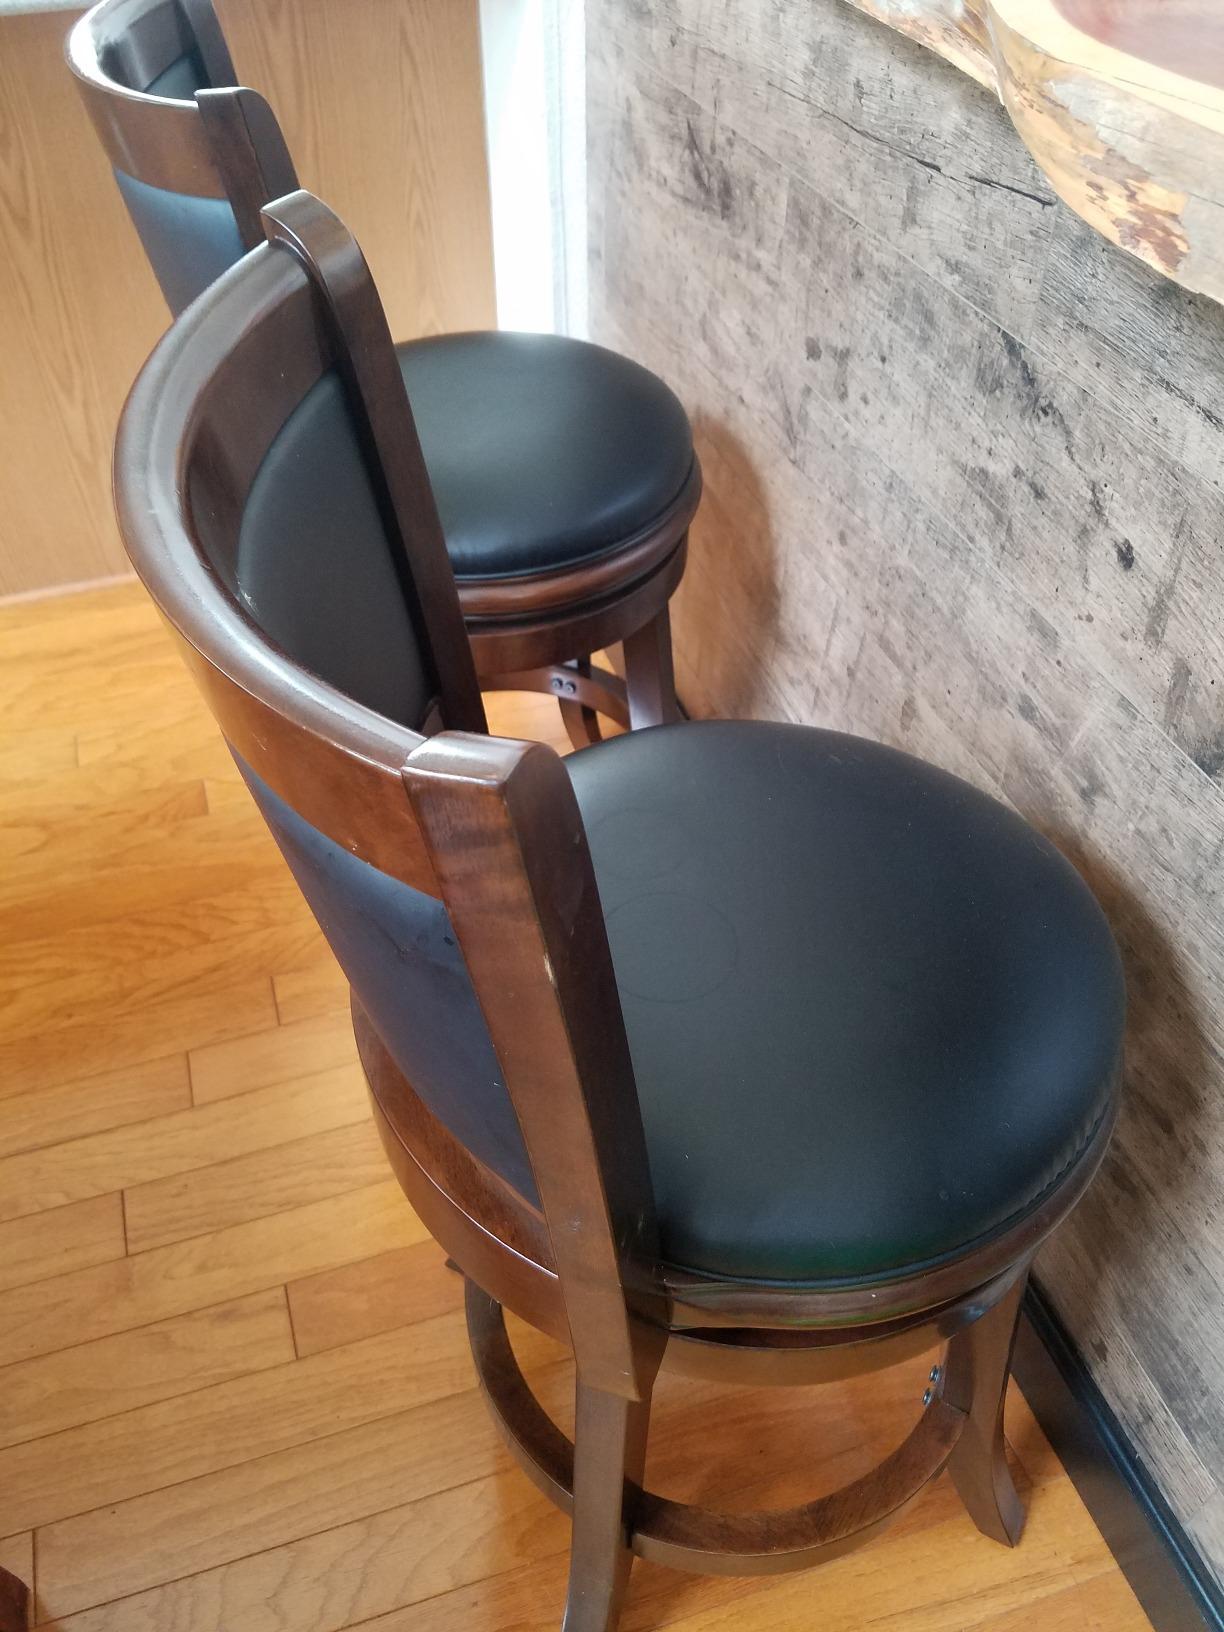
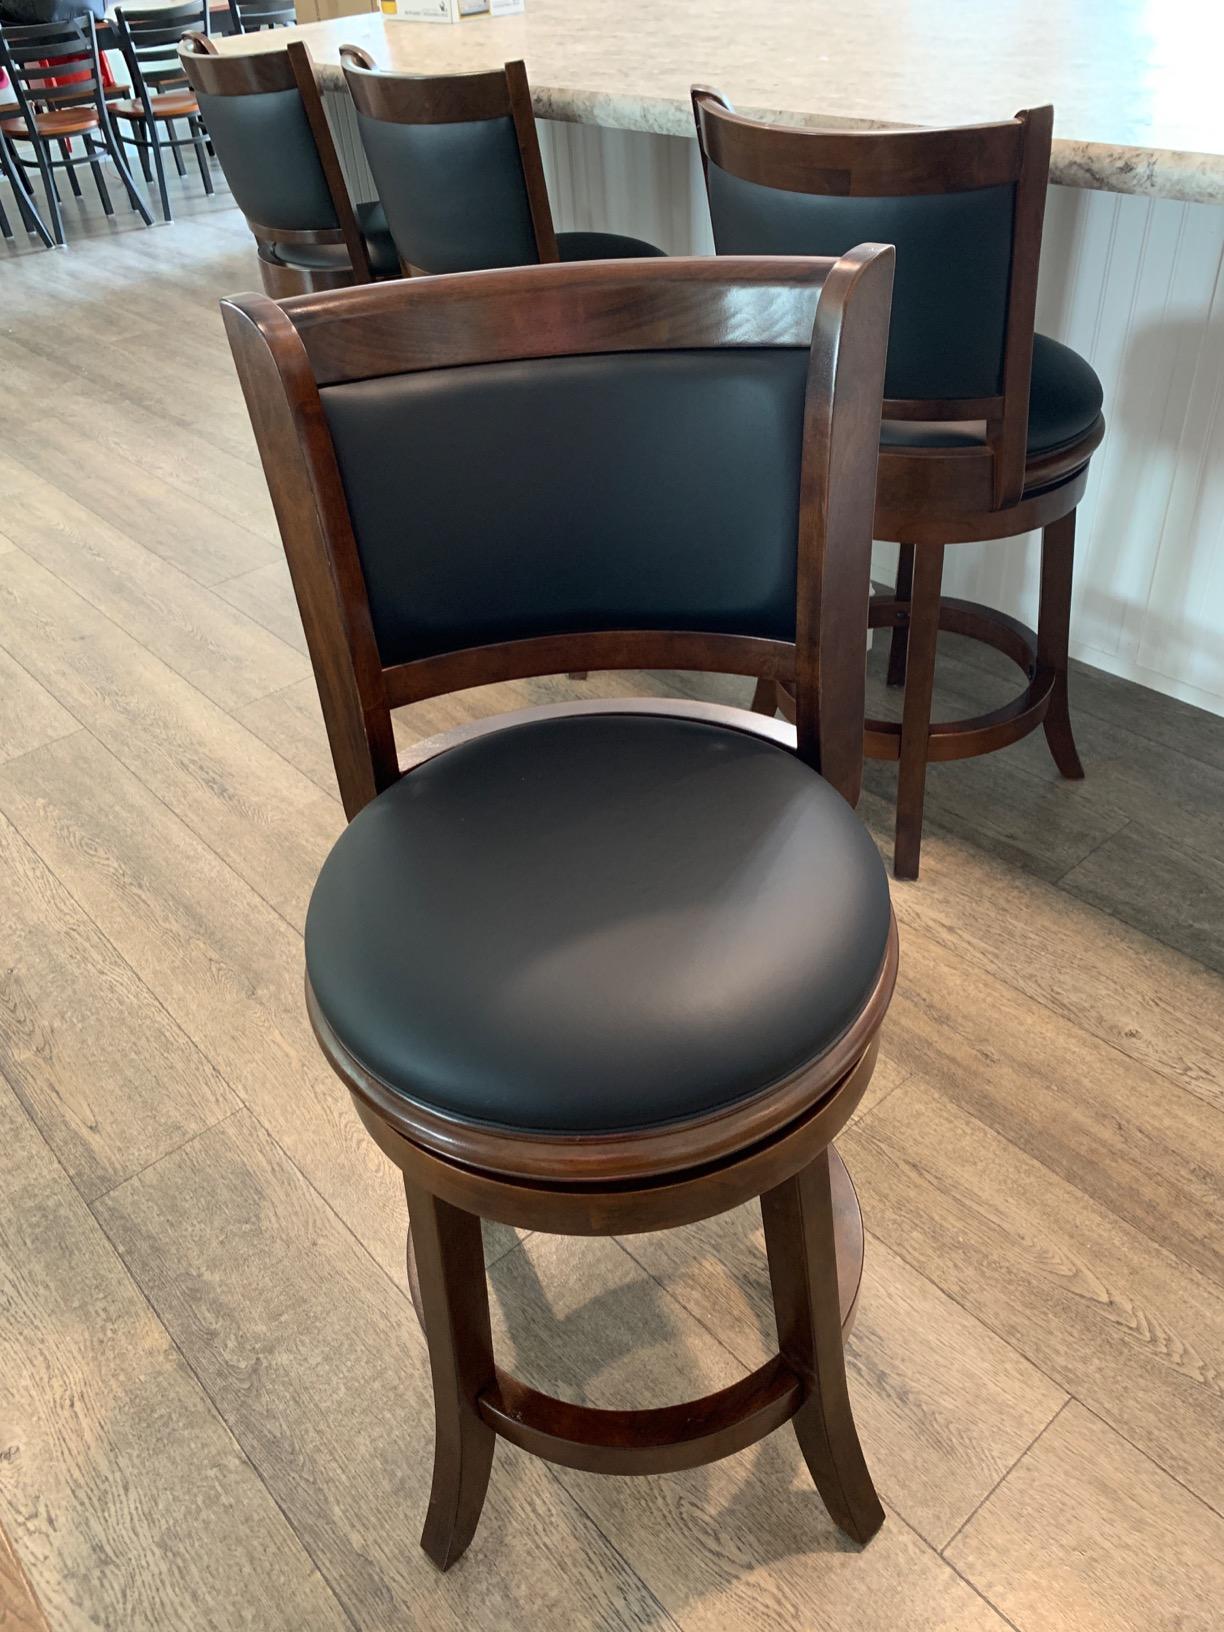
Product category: stool
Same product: yes